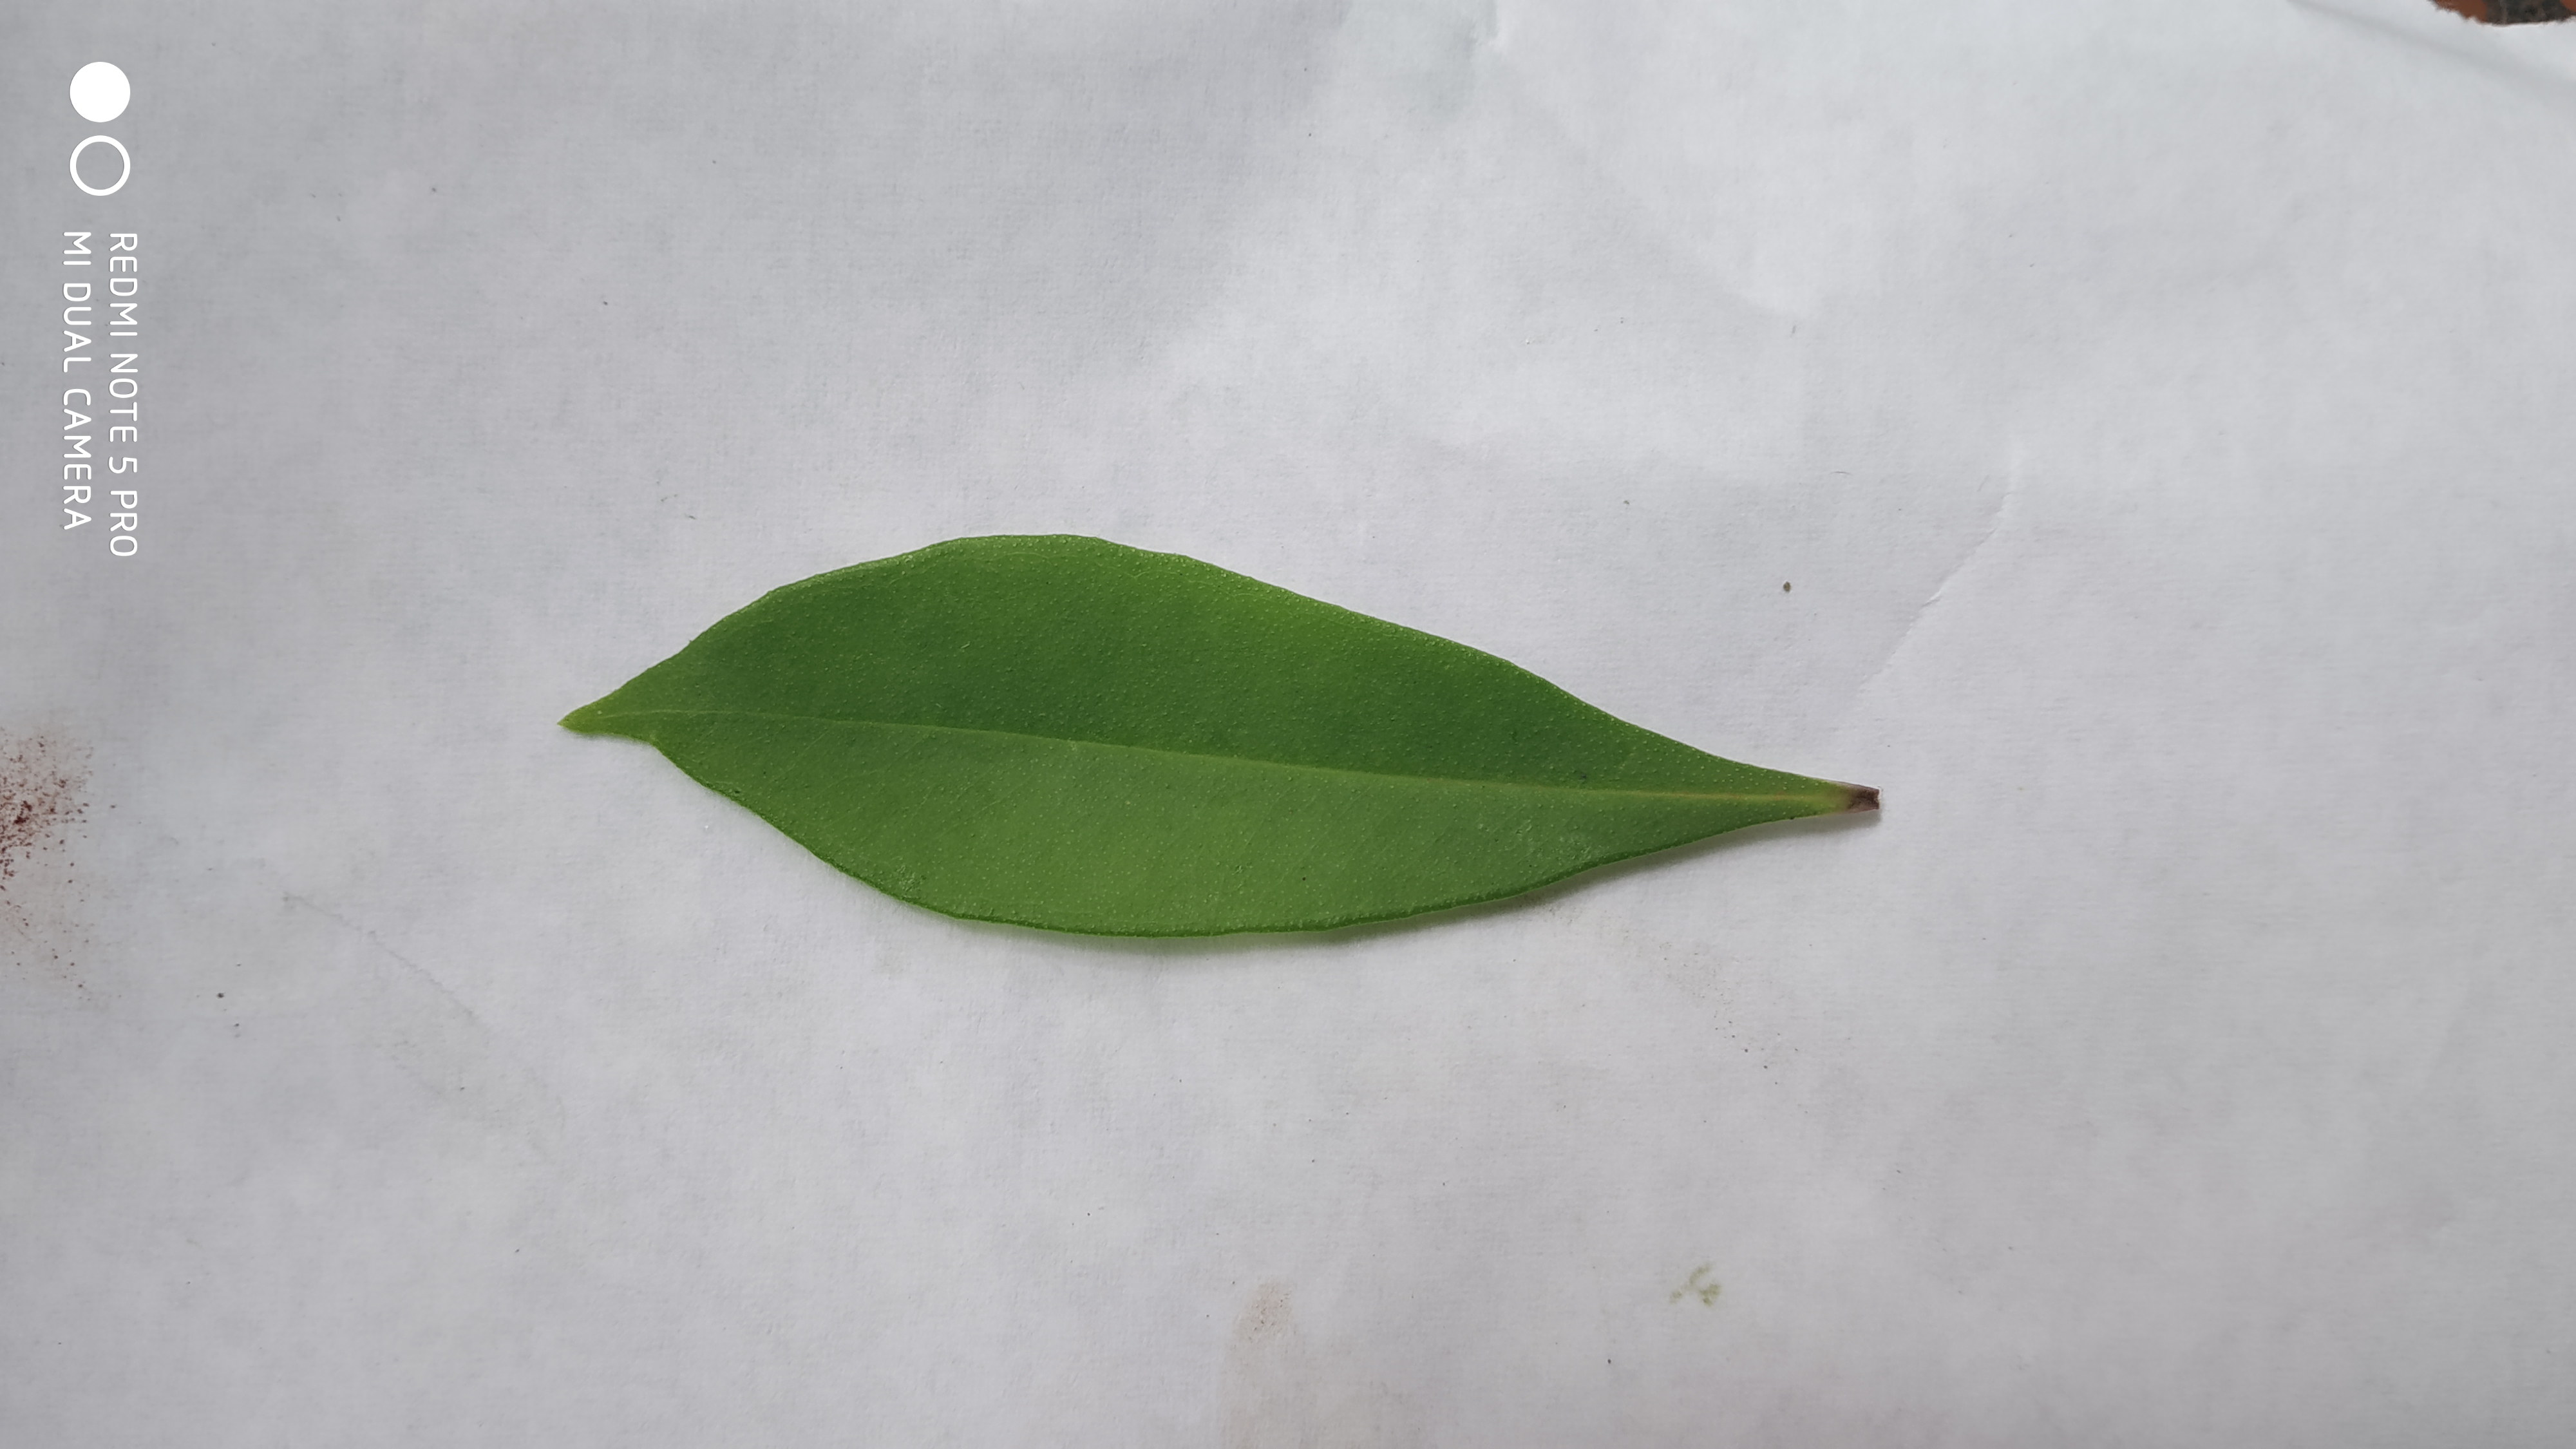
Plant: Nerale